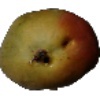
Label: Papaya 1